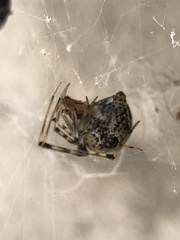
Species: Parasteatoda_tepidariorum